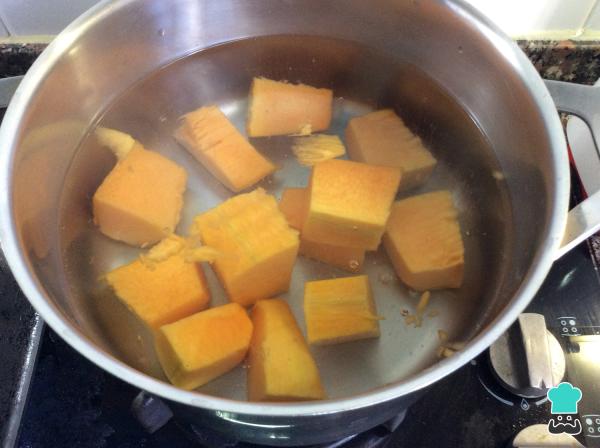
Para elaborar el hummus de calabaza y garbanzos en primer lugar cocinamos la calabaza. Puedes hacerla al horno, al vapor o hervida, que es como yo la hice: la trocee para acortar tiempos, y la tuve unos 15 minutos en agua hirviendo. Pincha con un tenedor para comprobar el punto de cocción.